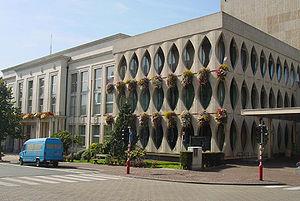
Etterbeek est l'une des 19 communes situées dans la Région de Bruxelles-Capitale en Belgique.
L’avenue d'Auderghem est une avenue bruxelloise de la commune d'Etterbeek et de Bruxelles-ville qui va du rond-point Robert Schuman au carrefour de La Chasse.